Bishop School (Waterbury, Connecticut)

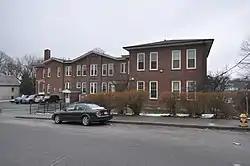

The Bishop School is a historic school building at 178 Bishop Street in Waterbury, Connecticut. Built in 1886, and enlarged several times, its growth mirrored the city's rapid growth in the late 19th century due to the arrival of many immigrant laborers. It served as a school until 1976, and has since been converted to residential use. It was listed on the National Register of Historic Places in 1982.